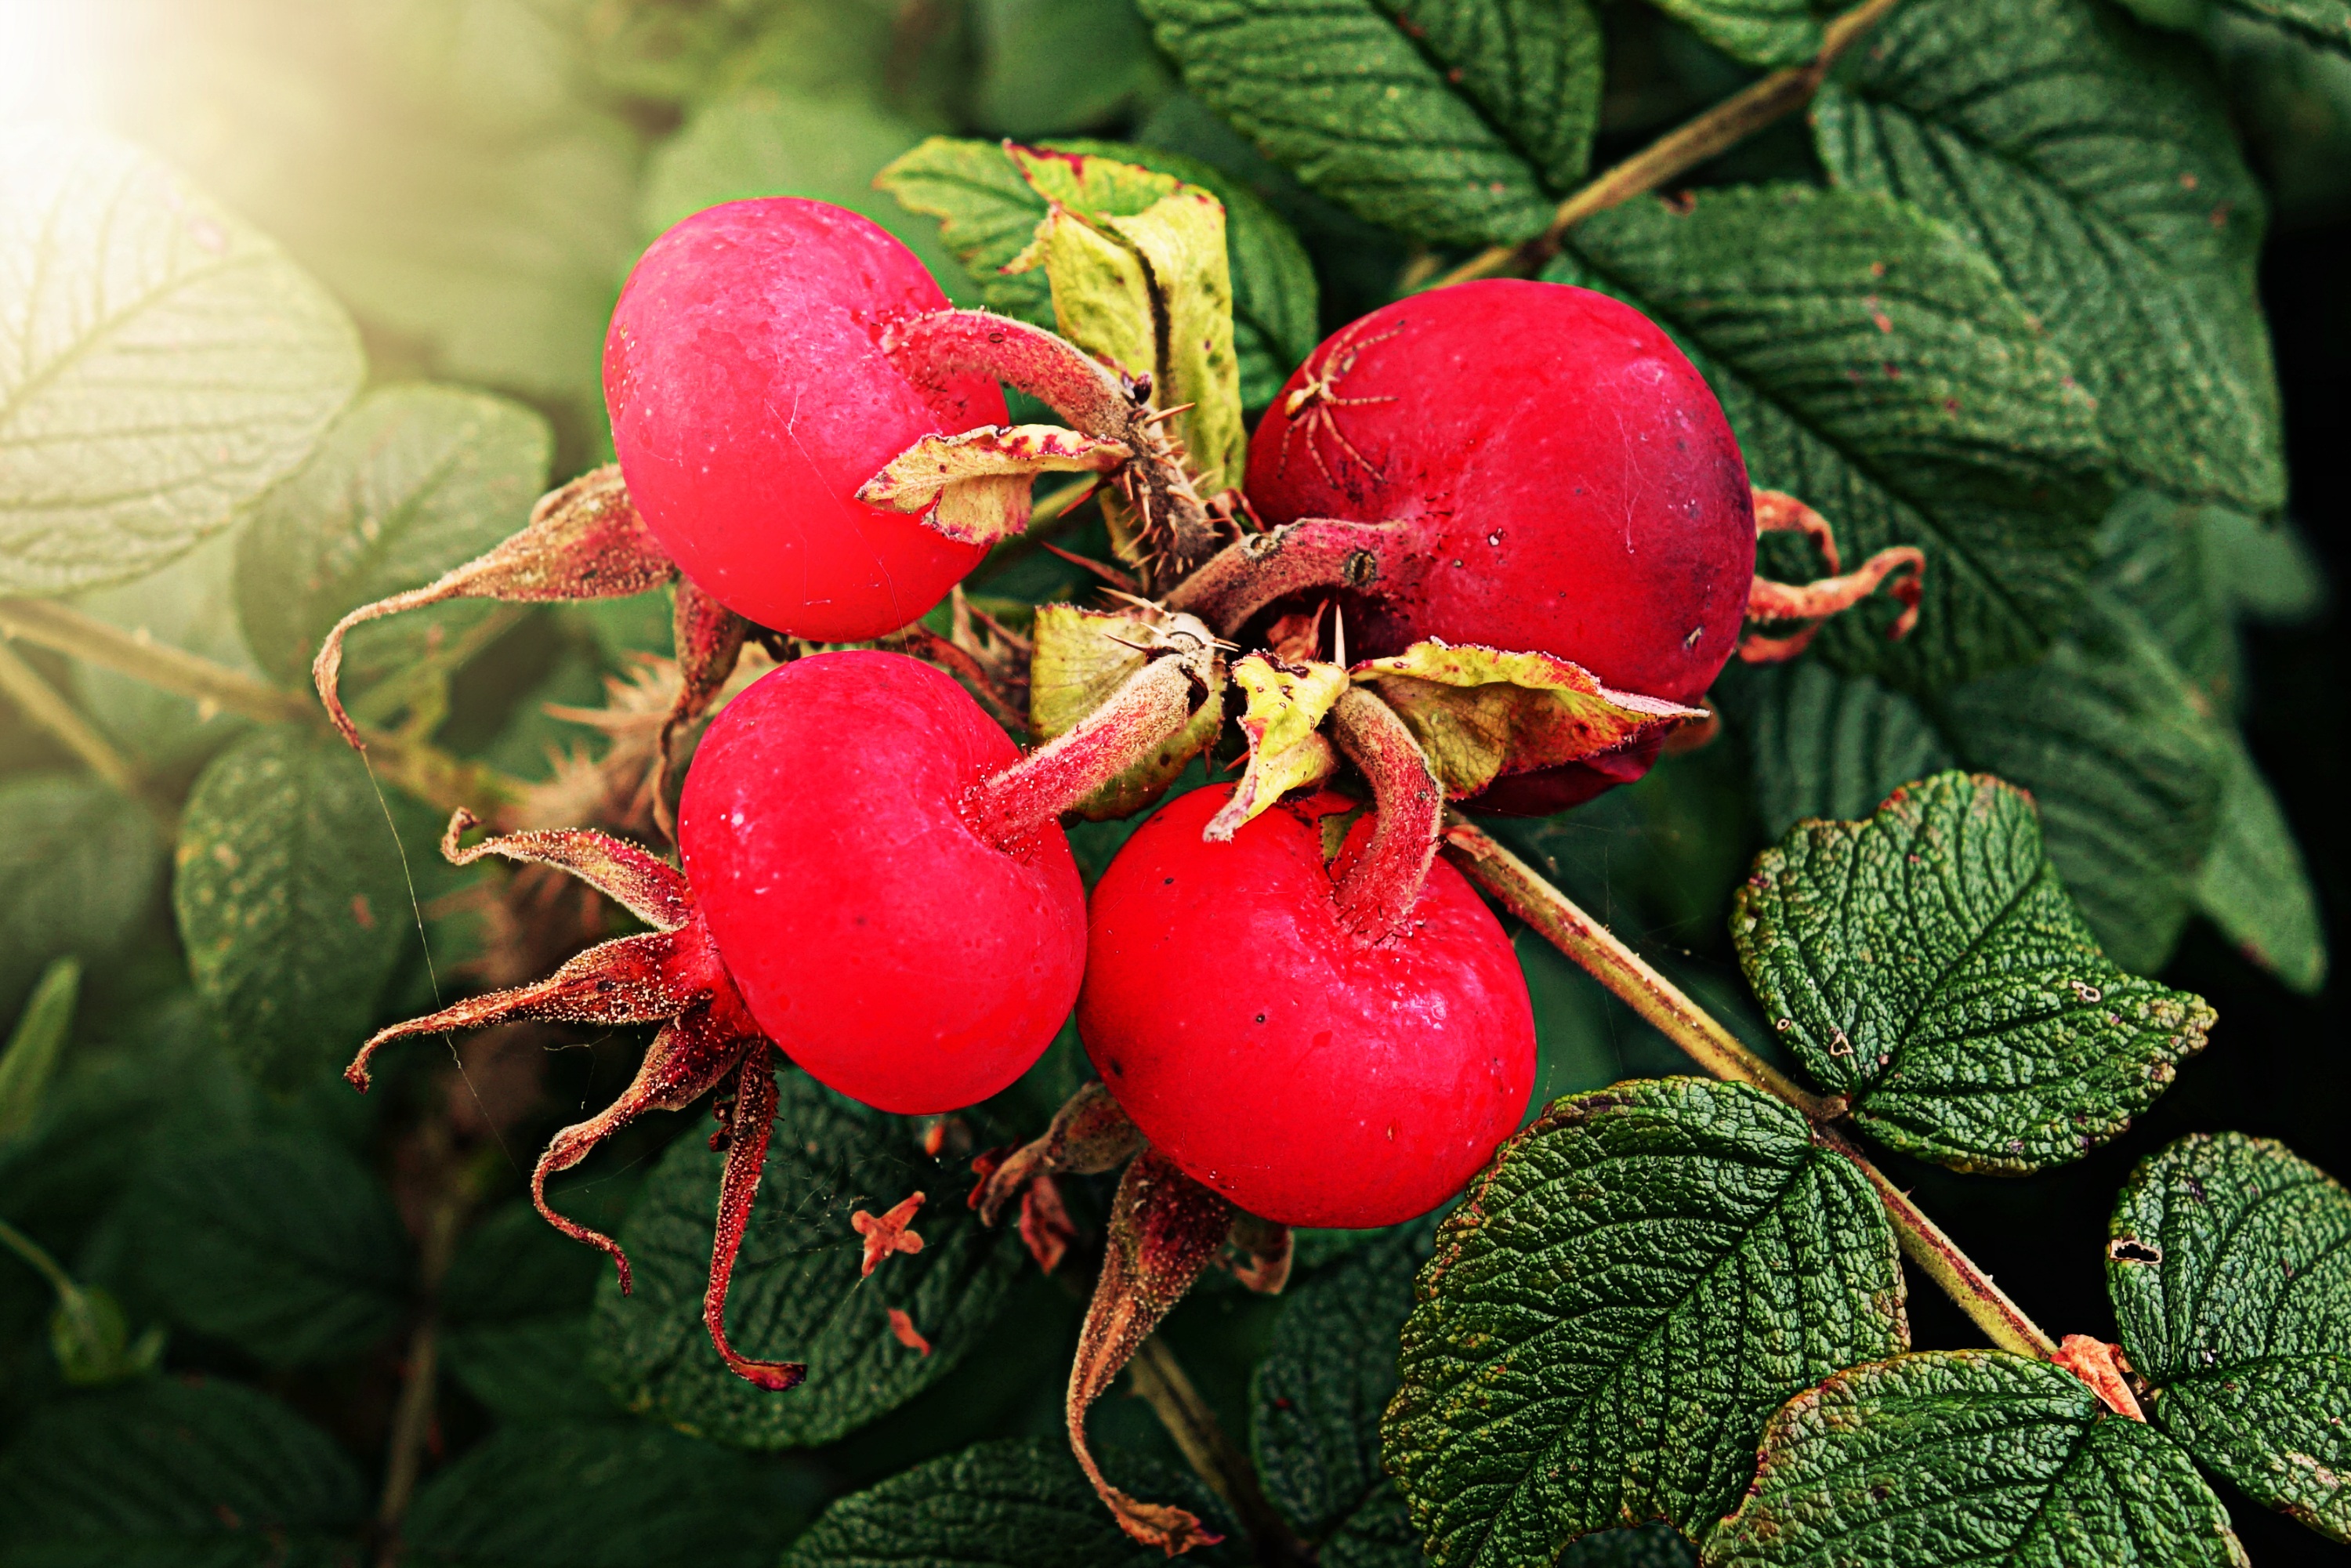
branch, plant, fruit, berry, tea, leaf, fall, flower, rose, food, red, produce, botany, flora, health, vitamin, shrub, medical, rose hip, macro photography, flowering plant, rose family, lingonberry, land plant